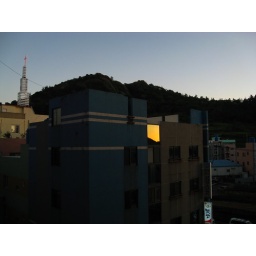
Despite facing south, my apartment still gets the sunset reflected in the large glass window of an opposing building.